Bunyaviricetes

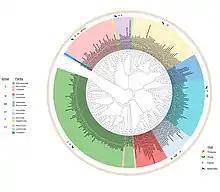
Phylogenetic tree of "Bunyaviricetes"

The class "Bunyaviricetes" contains two orders which contain 16 families. These taxa are listed hereafter (-"virales" denotes order and -"viridae" denotes family):